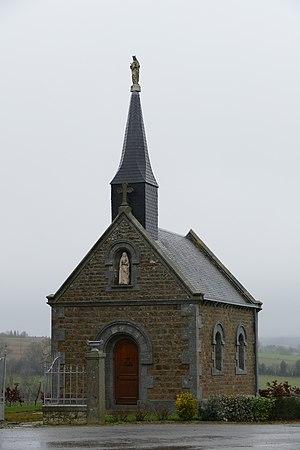
Chapelle à Saint-Ellier-les-Bois (Orne, Normandie, France).
Saint-Ellier-les-Bois est une commune française, située dans le département de l'Orne en région Normandie, peuplée de 248 habitants.